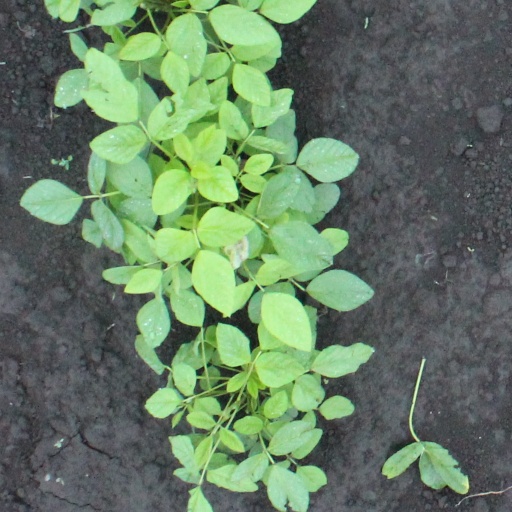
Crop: soybean